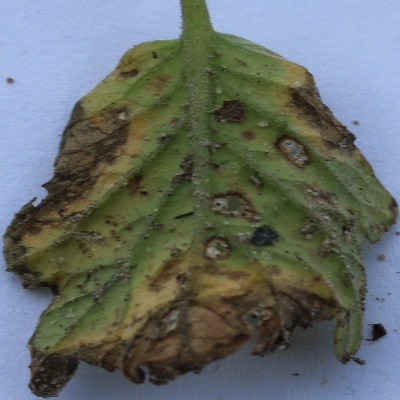
Crop: Tomato
Condition: leaf blight